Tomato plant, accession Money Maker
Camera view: bottom (45 deg); turntable rotation: 60 degrees
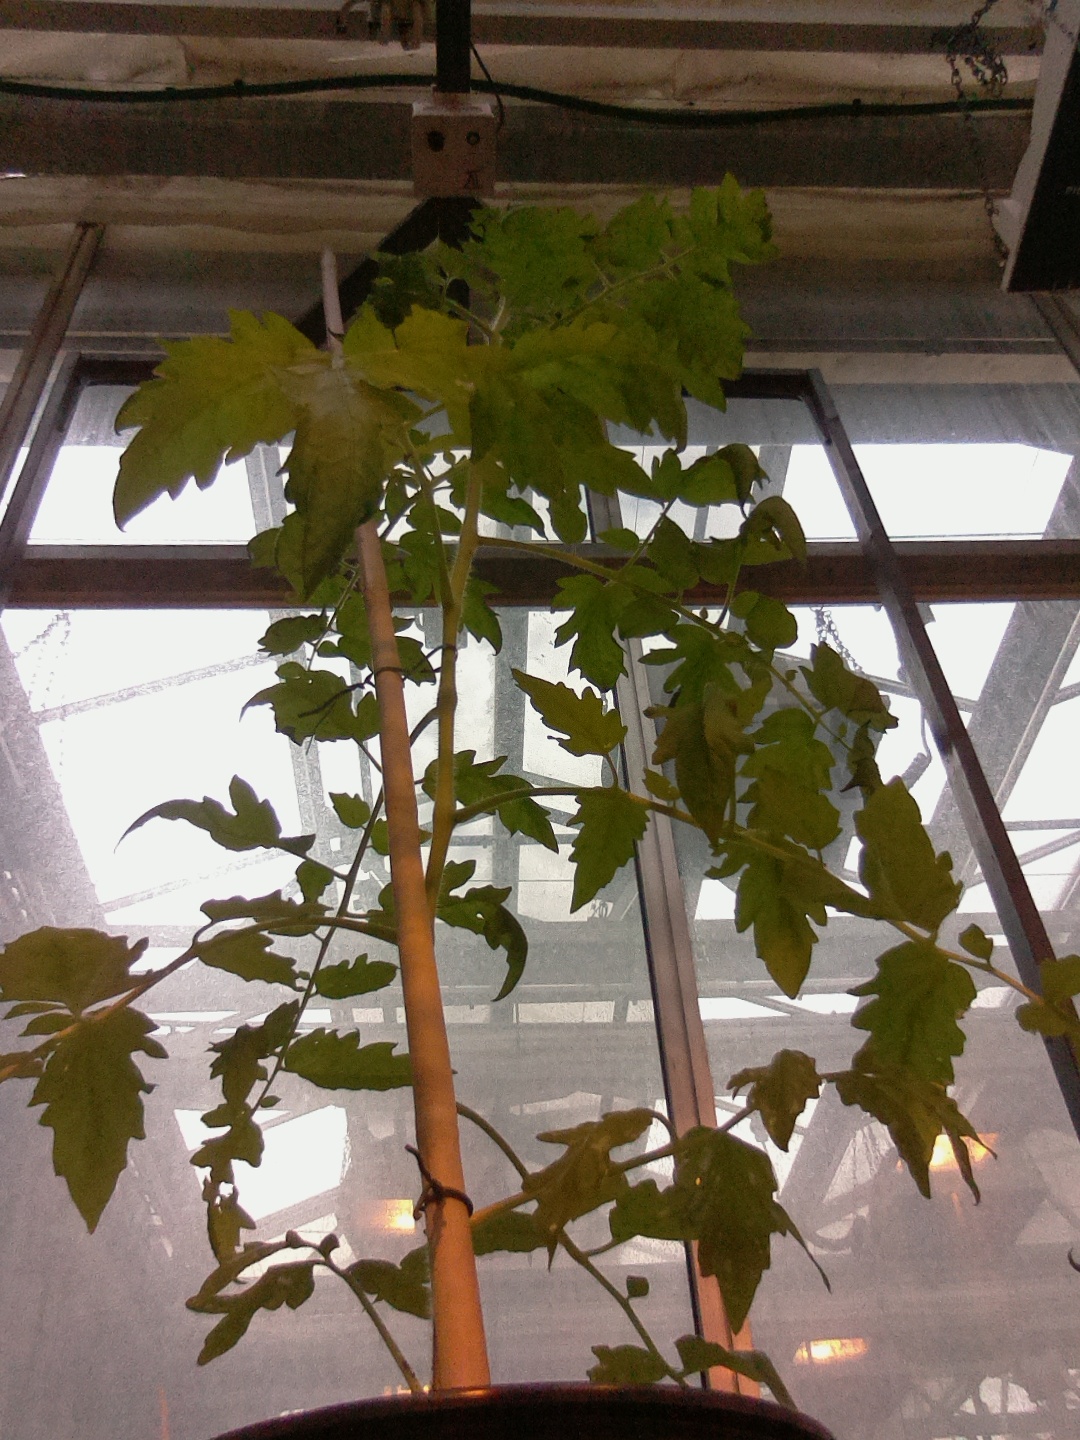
BBCH growth stage 60: First flowers open